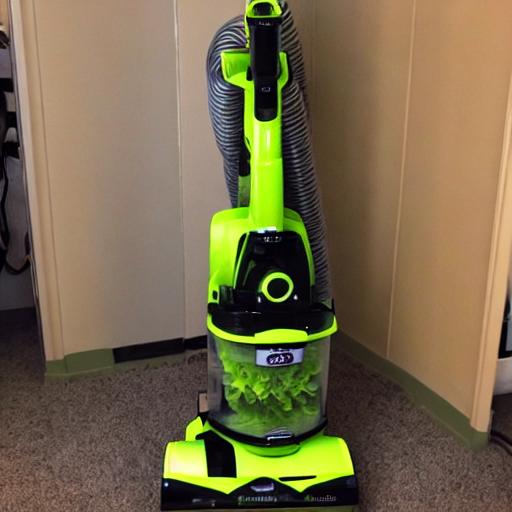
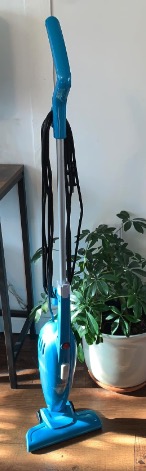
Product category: items_vacuum
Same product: no